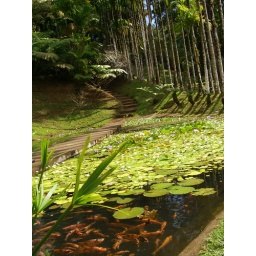
Coy fish in a lily pond, with trees standing as 'sentinels' in background. Martinque Botanical Garden.